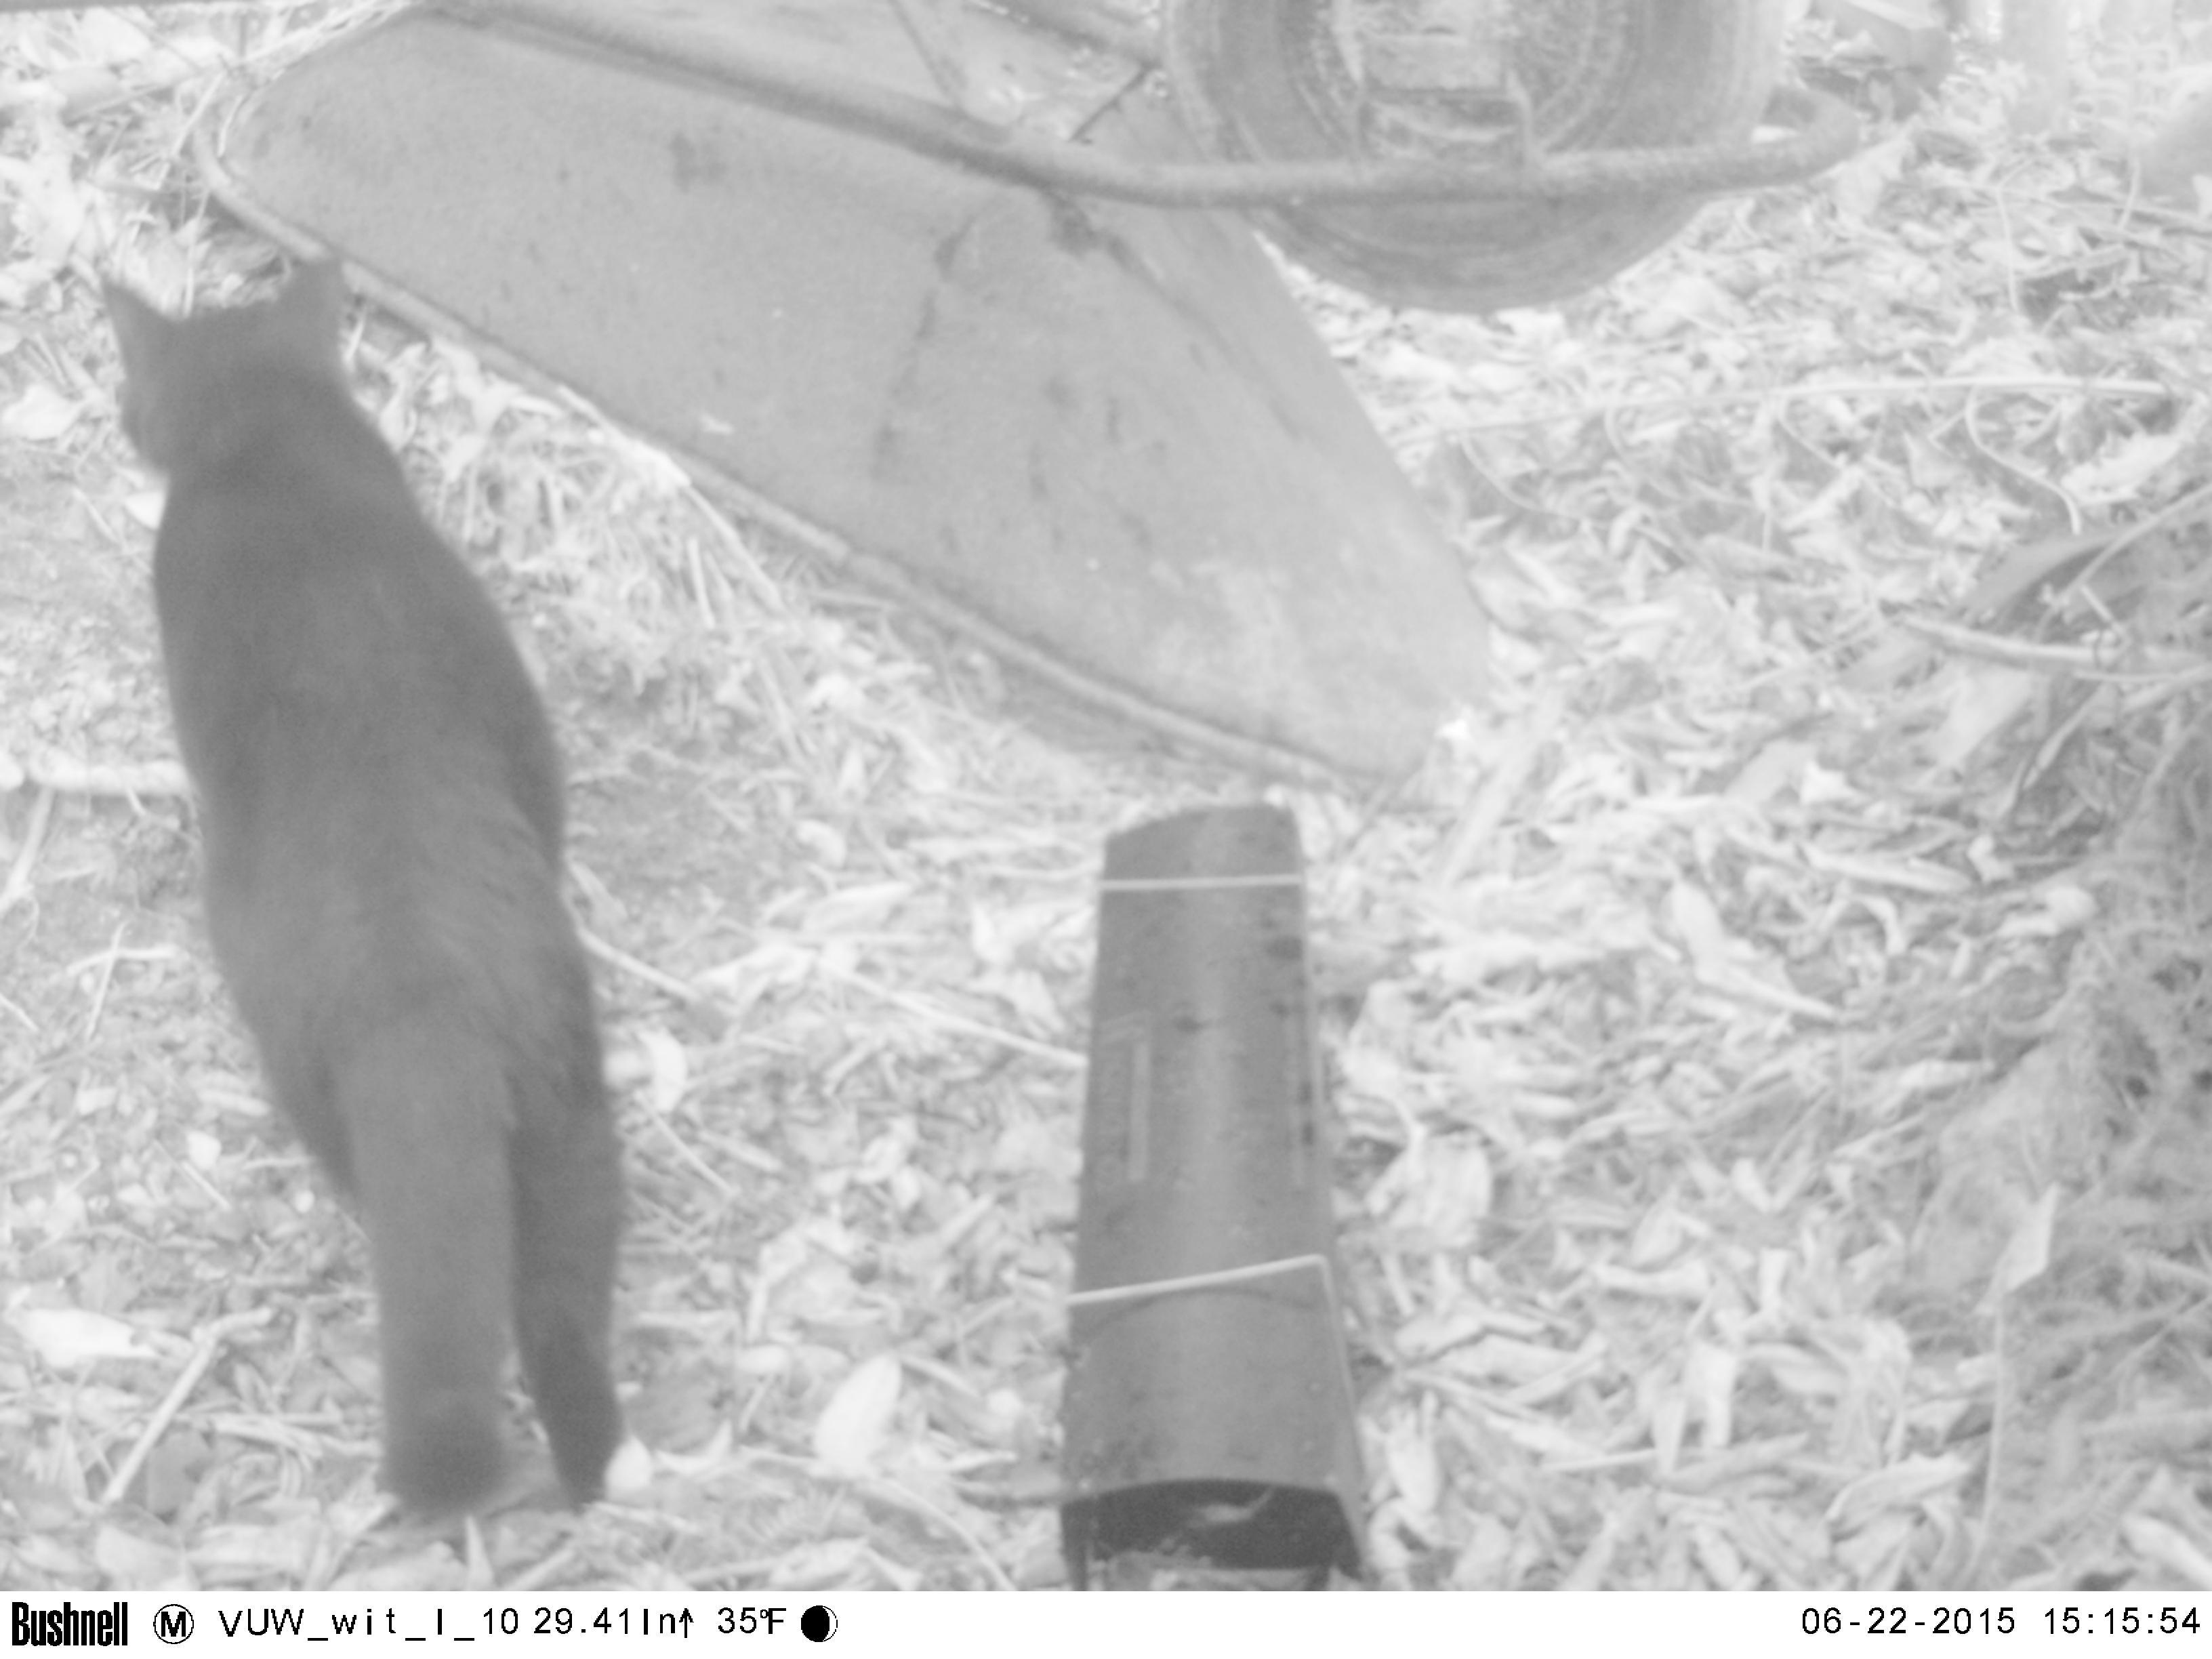
Species: Felis catus